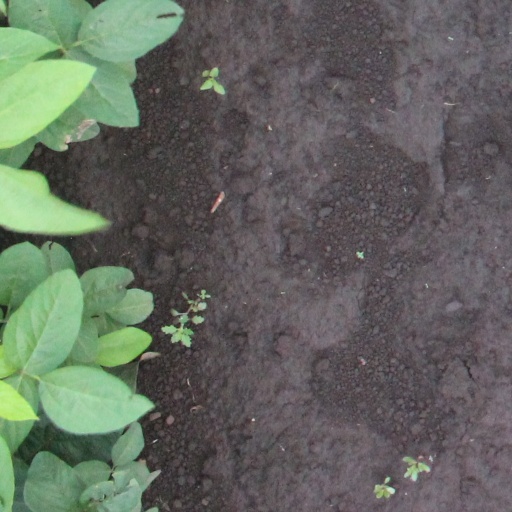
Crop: soybean